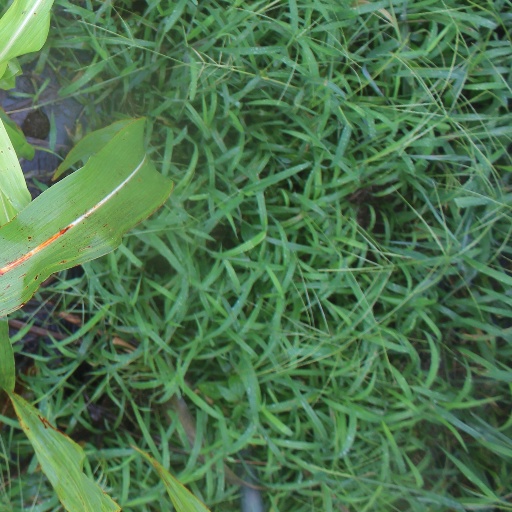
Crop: sorghum